Burma Rani

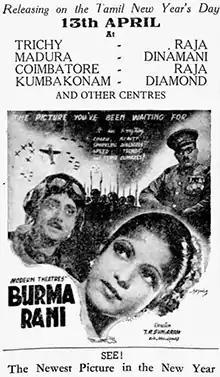
Theatrical release poster

Burma Rani is a 1945 Indian Tamil-language war-spy film set against the backdrop of the Second World War. Directed by T. R. Sundaram, it starred K. L. V. Vasantha and Sundaram, himself. The film was released on 13 April 1945, during Puthandu. It was believed to be lost until 2006, when it was rediscovered and made available on DVD.